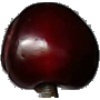
Label: cherry